AJ Barner

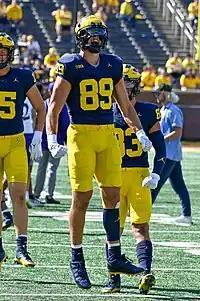
Barner with Michigan in 2023

Albert "AJ" Barner (born May 3, 2002) is an American professional football tight end for the Seattle Seahawks of the National Football League (NFL). He played college football for the Indiana Hoosiers and Michigan Wolverines. Barner transferred to Michigan for his senior season, winning a national championship in 2023. He was selected by the Seahawks in the fourth round of the 2024 NFL draft.